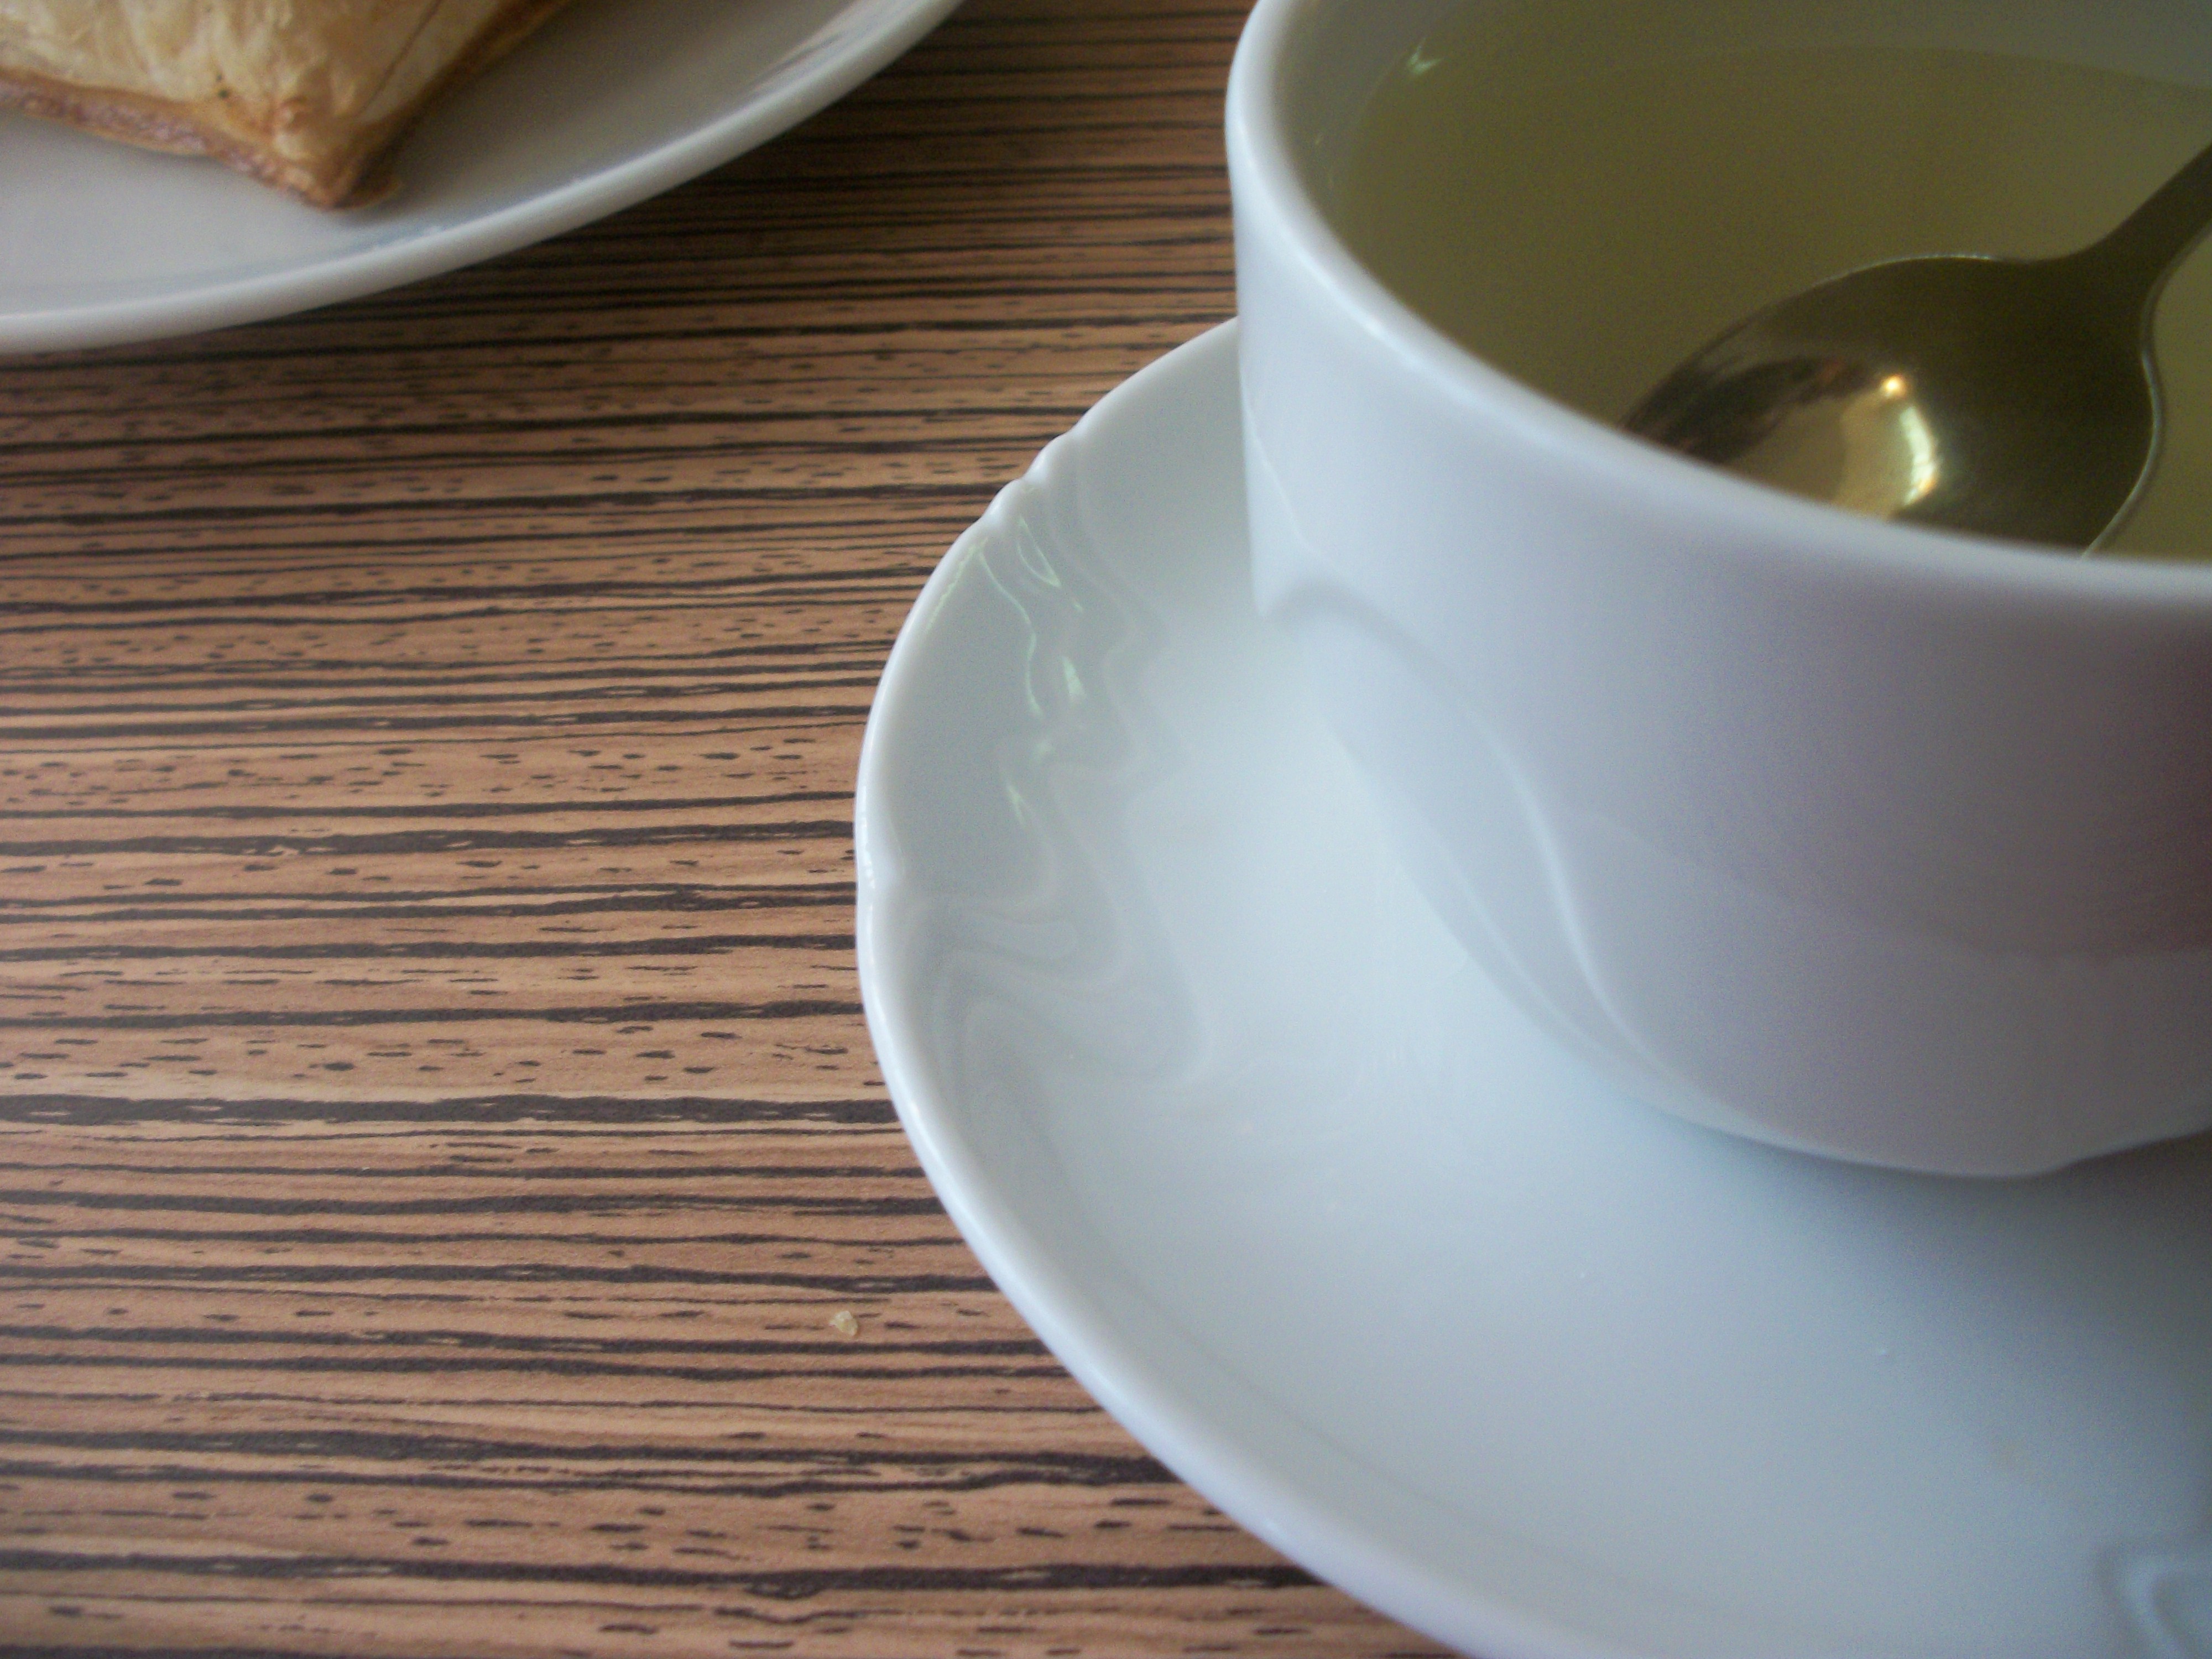
cafe, tea, green tea, cup, tableware, coffee cup, serveware, dishware, saucer, spoon, bowl, cutlery, coffee, espresso